Charles Le Picq

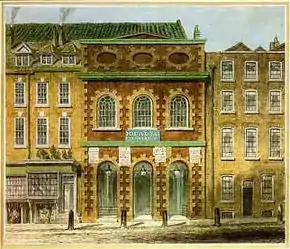
London King's Theater in the Haymarket, where Charles Le Picq worked from 1782 until 1785

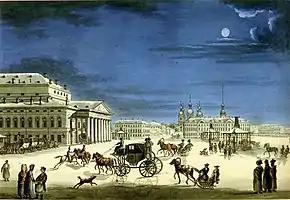
Bolshoi Theatre in Saint Petersburg, where Charles Le Picq worked from 1786 until 1803

Charles Felix Richard Auguste Le Picq (2 March 1745, Strasbourg – 29 October 1806, Saint Petersburg) was a French dancer and choreographer.